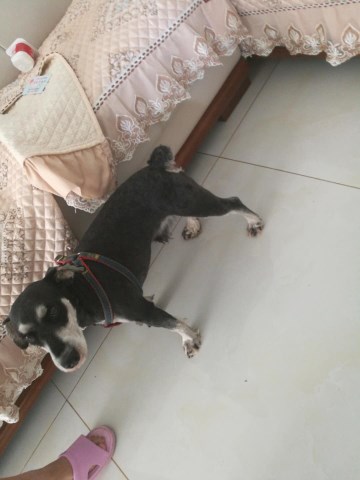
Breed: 2342-n000102-miniature_schnauzer